Andy McDonald (politician)

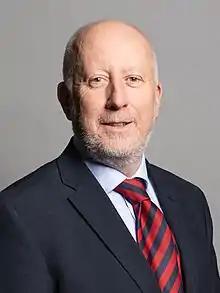
Official portrait, 2020

Andrew Joseph McDonald (born 8 March 1958) is a British Labour Party politician and solicitor serving as Member of Parliament (MP) for Middlesbrough and Thornaby East (formerly Middlesbrough) since 2012.